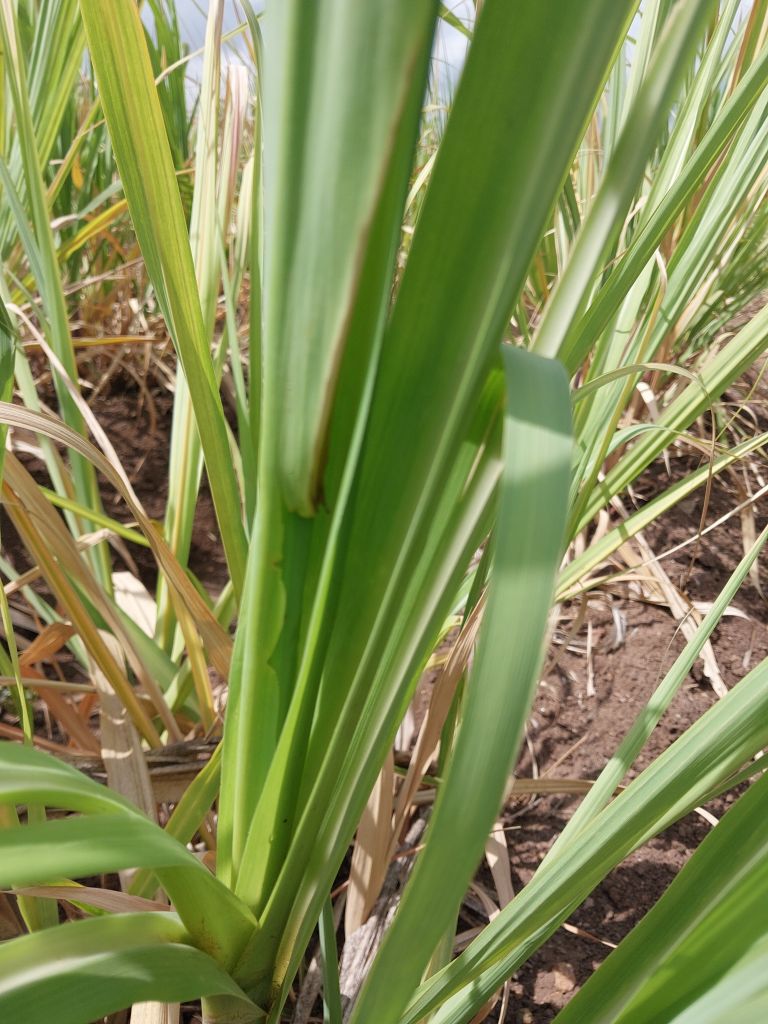
Label: Pokkah Boeng